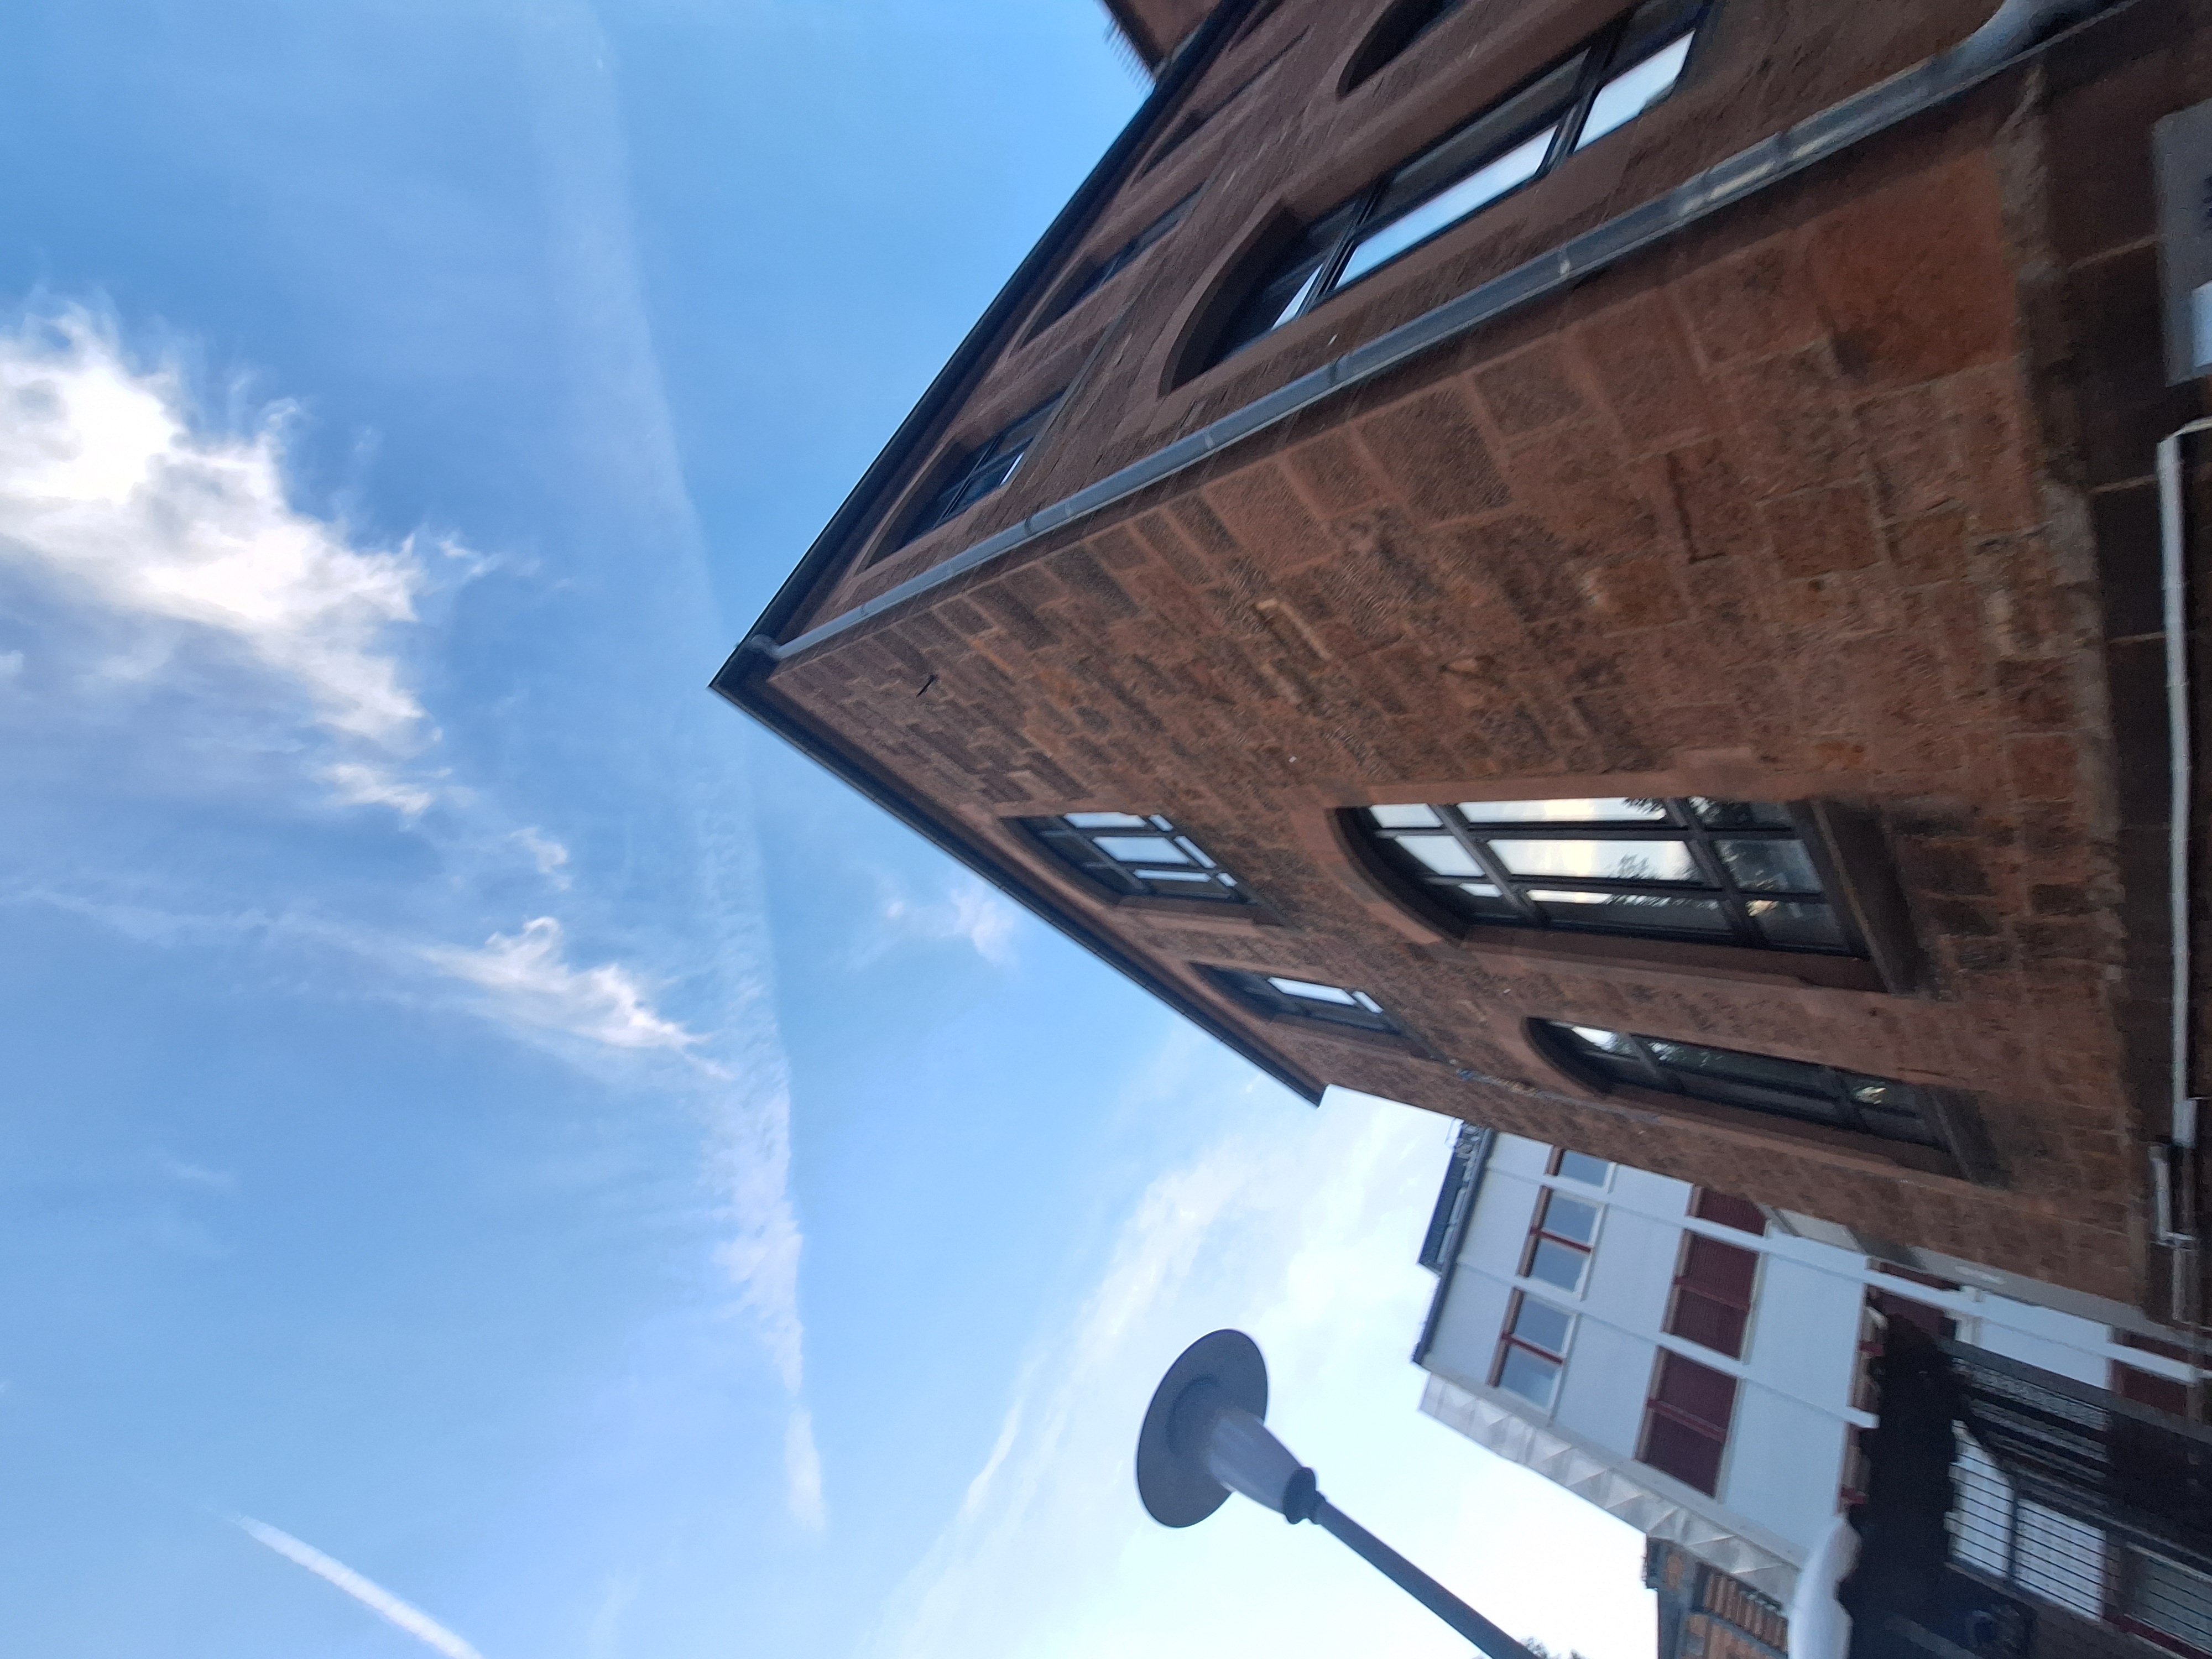
Building: Marbacher Weg 6